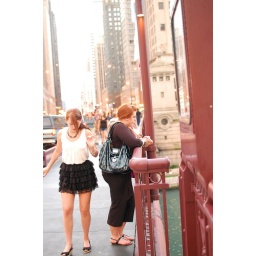
Allison was a little nervous walking across the bridge over the Chicago River